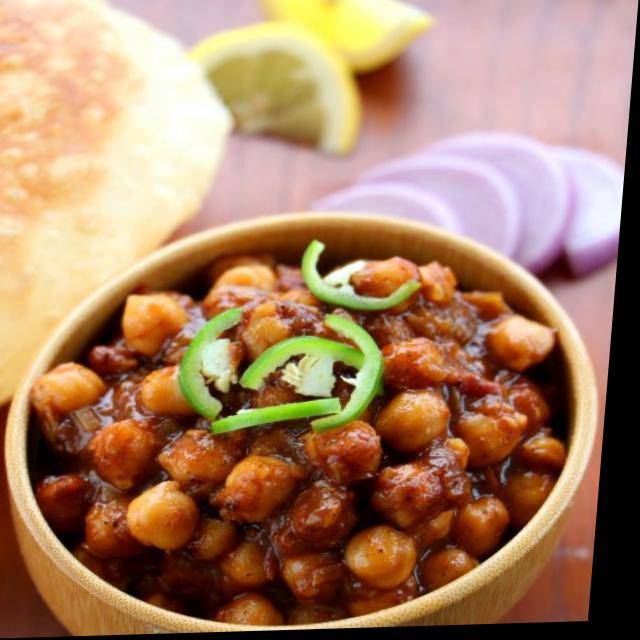
Dish: chole